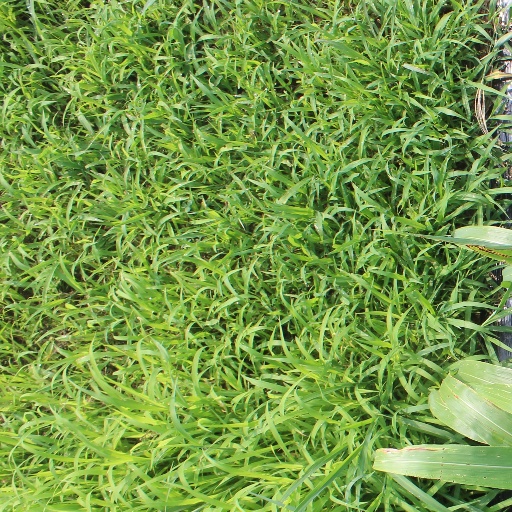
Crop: sorghum